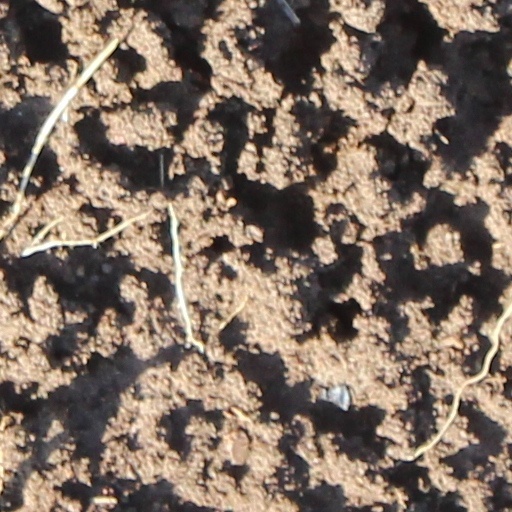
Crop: wheat